Jordi Bonet

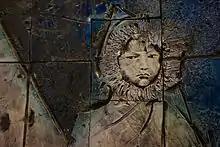
The Jordi Bonet Murals in the rotunda of the Charles S. Curtis Memorial Hospital in St. Anthony Newfoundland were created and fabricated in 1967

Jordi Bonet, known professionally as Jordi Bonet (7 May 1932 – 25 December 1979), was a Spanish-born Canadian painter, ceramist, muralist, and sculptor who worked principally in Quebec.